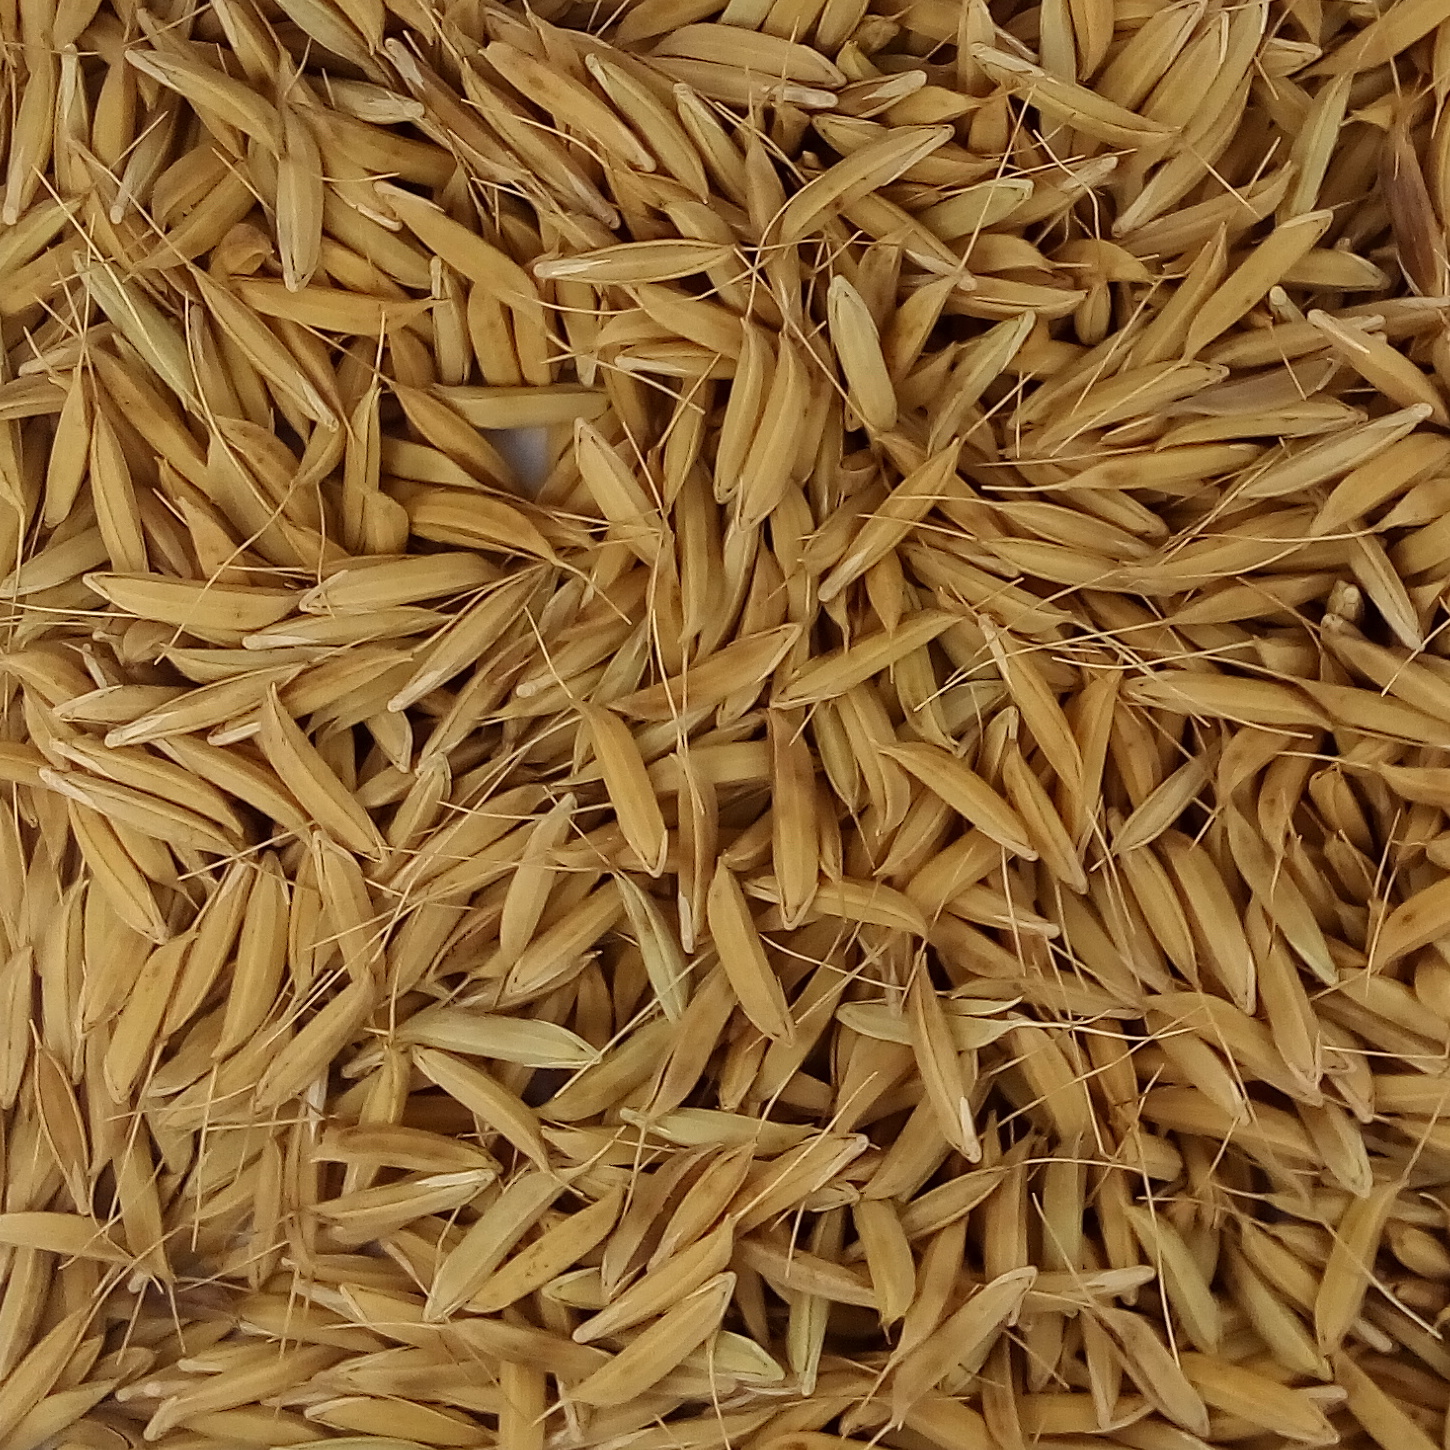
Rice seed variety: CSR_30